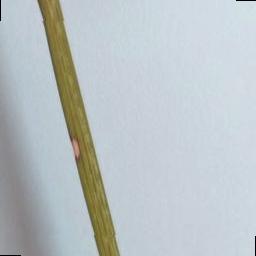
Label: Rice___Leaf_Blast